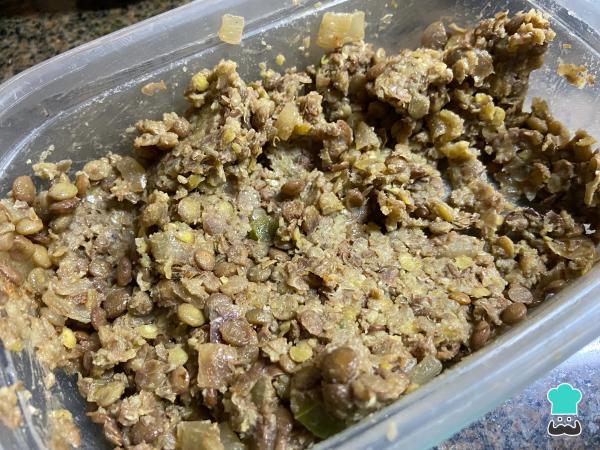
Cuando se haya evaporado el alcohol, mezcla los vegetales con las lentejas y realiza unos dos o tres toques con la minipimer para que se forme un relleno más pastoso. Guárdalo para que se enfríe, idealmente una noche así tomará más sabor.